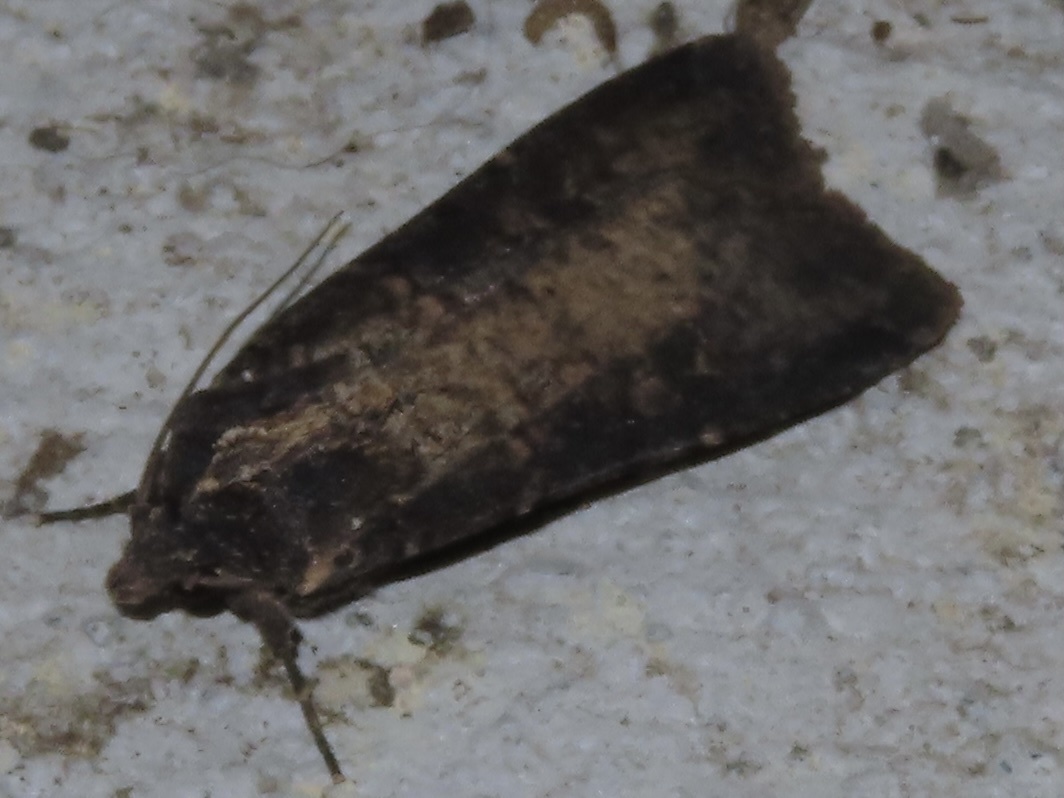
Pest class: cutworms